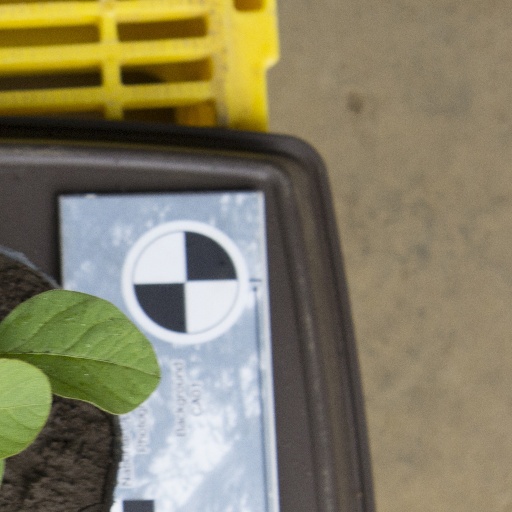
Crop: soybean